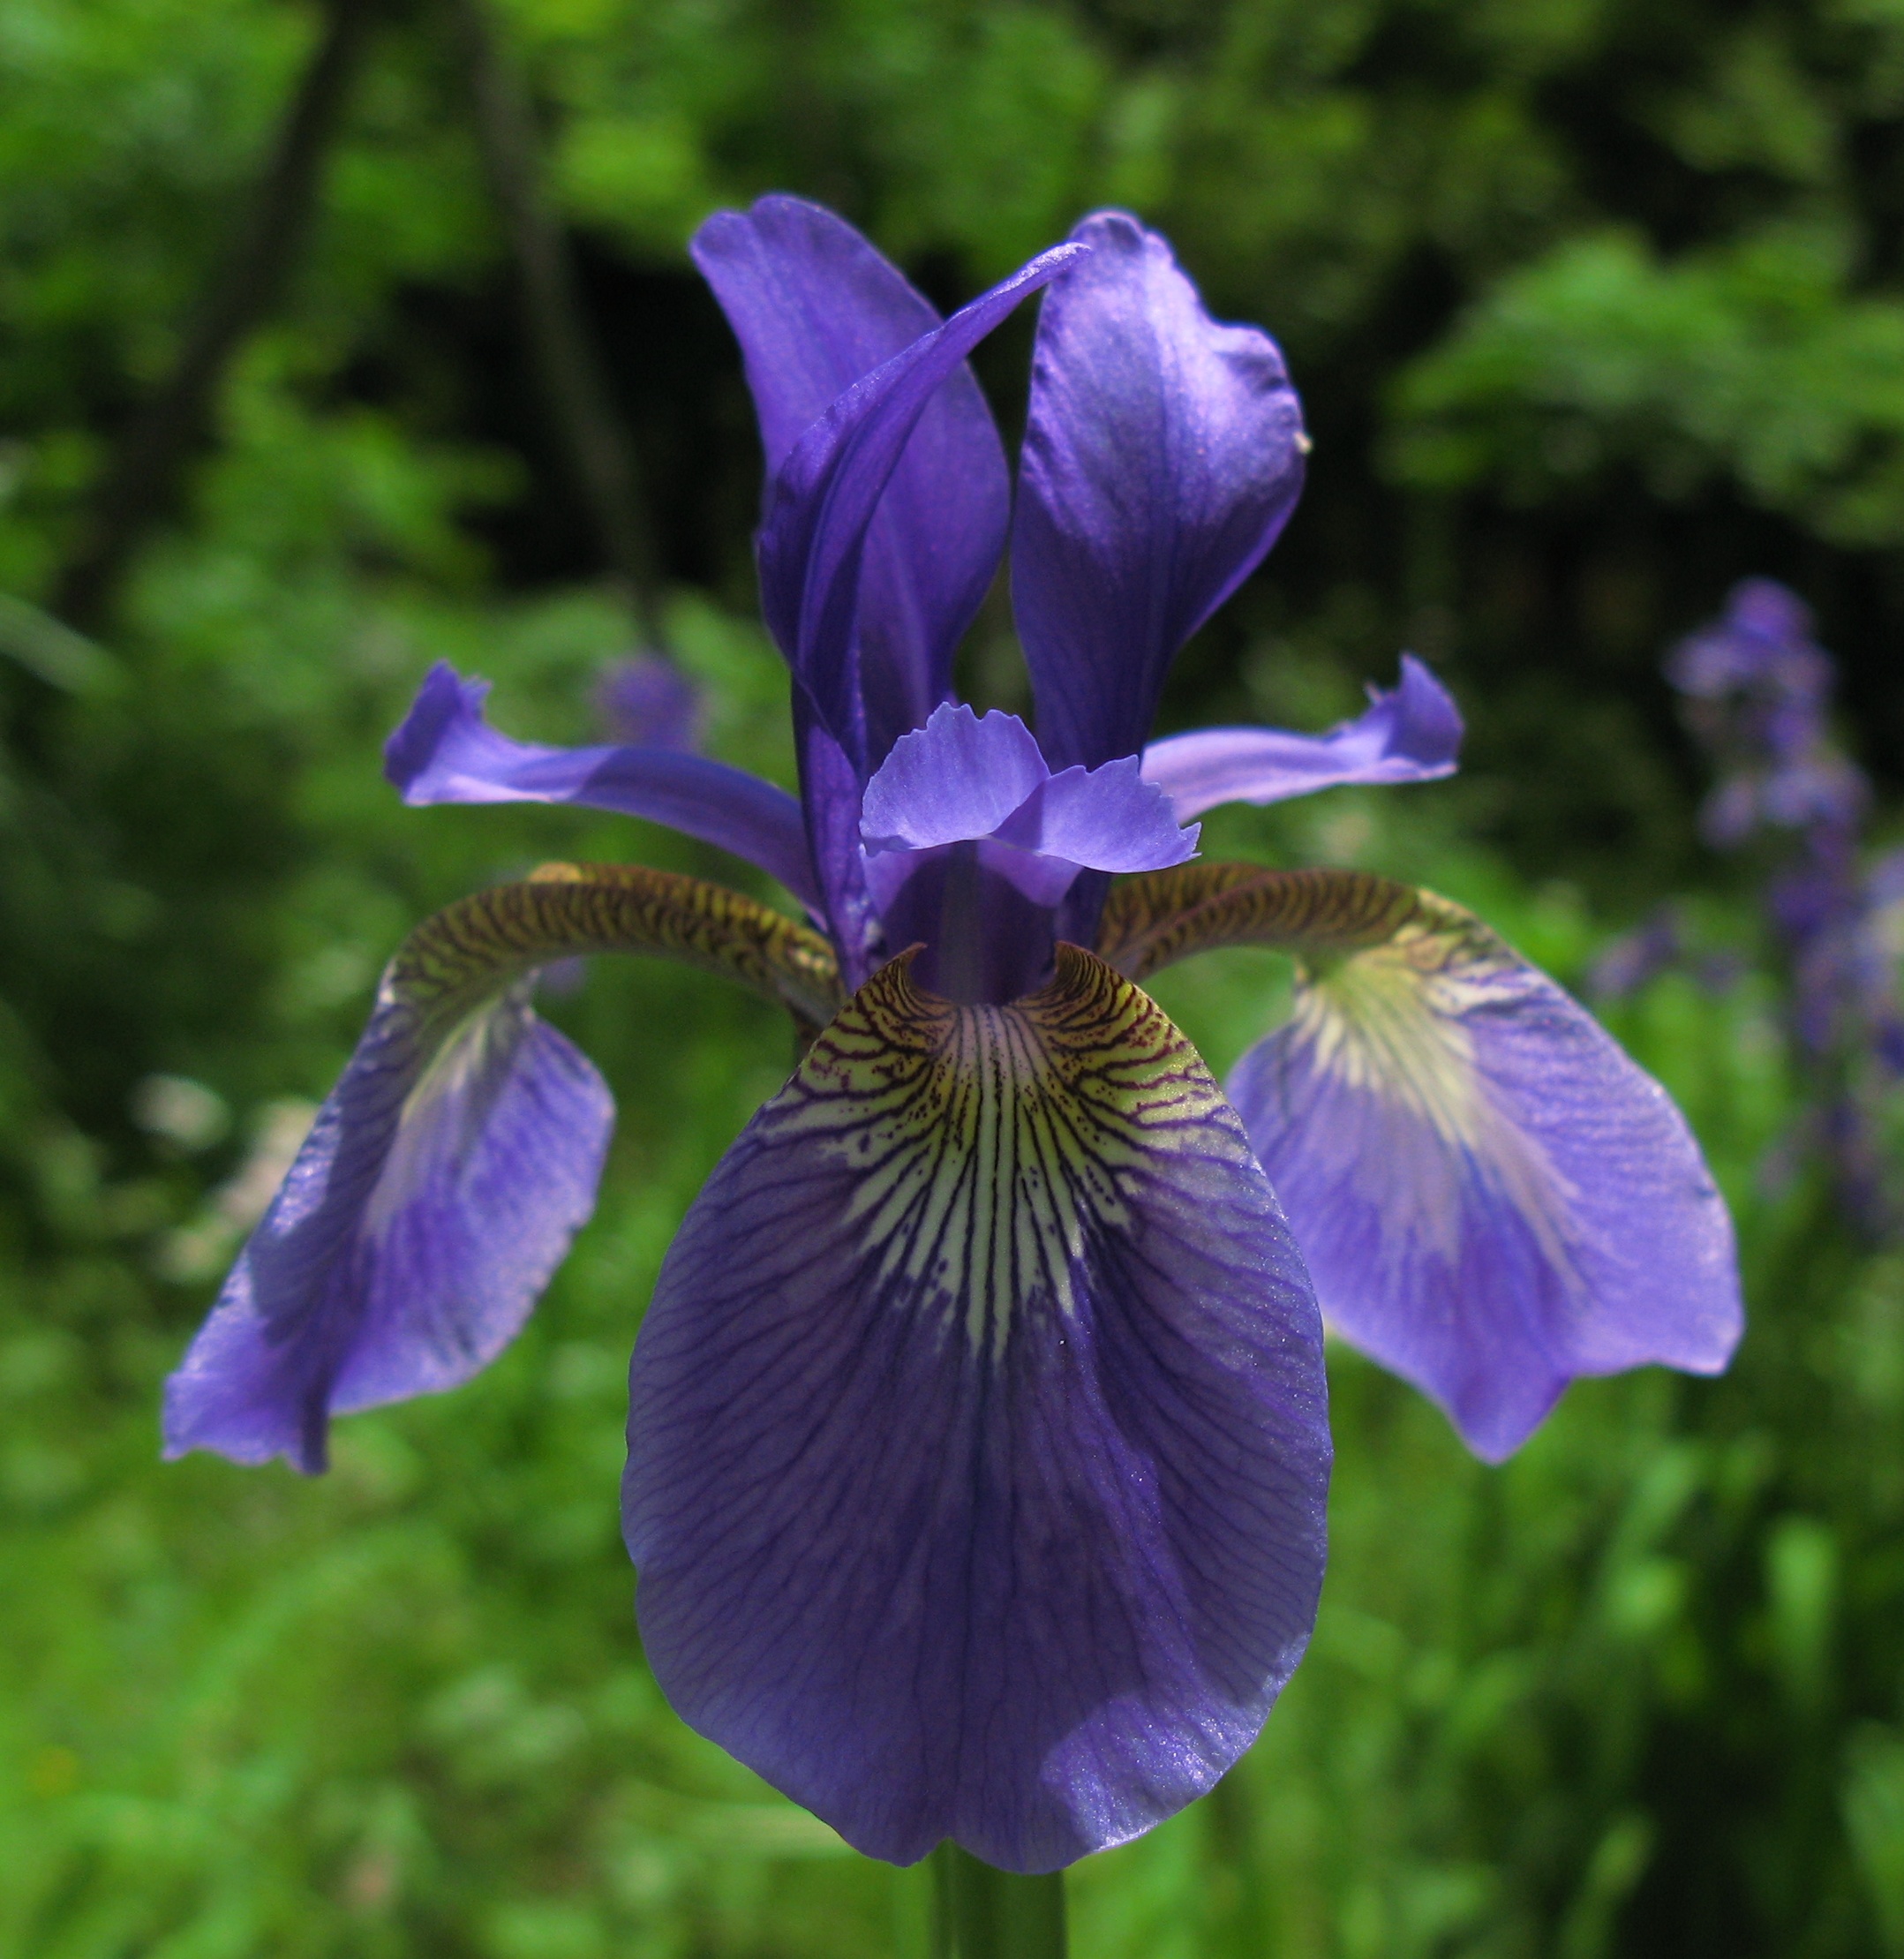
plant, flower, purple, high, botany, flora, wildflower, iris, eye, hires, flowerpicturesnolimits, hi, res, sanguinea, g7, flowering plant, iris versicolor, land plant, iris family